Operation Popeye (Brazil)

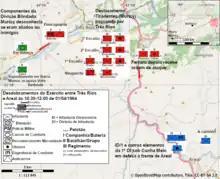
Disposition of forces between Três Rios and Areal

It was general Cunha Melo's loyalist troops, still determined to fight. All that he had left was the 2nd RI, the artillery from the 1st Group of the 1st RO 105 and engineers from the 1st BE Cmb. The 3rd RI was climbing the mountains in 13 chartered buses. Cunha found them faithful: only one captain (from the 1st BE Cmb company) and a lieutenant refused and were arrested. With the 1st RI's side-switching, Cunha's troops were already a numerically inferior force, unable to go on the offensive, but it was positioned in good defensive terrain, deployed in combat position, with collective weapons. Reporters found many guns at strategic points and 21 vehicles from the 1st RO 105 in Posse, a district of Petrópolis near Areal. However, according to Muricy, the best defensive position would be further south, in the gorge between Areal and Petrópolis, not in the region between Areal and Três Rios, which already gave him relief. According to another assessment, the eighteen 105 mm howitzers placed next to the road by the loyalists could descend a "fire barrage" almost impossible to cross.